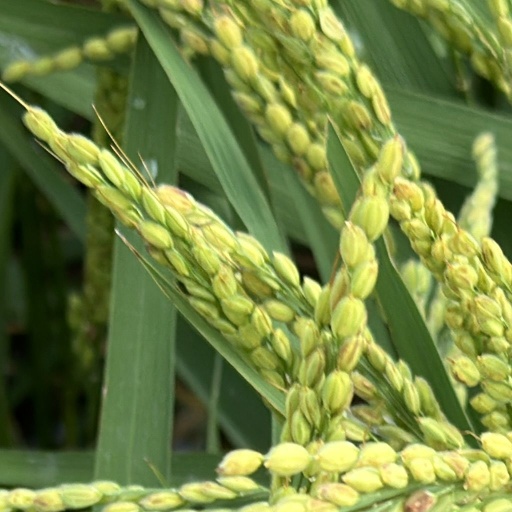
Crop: rice